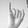
ASL letter: I